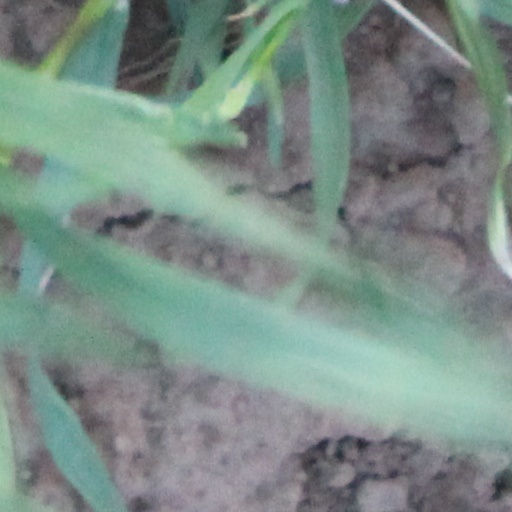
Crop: wheat